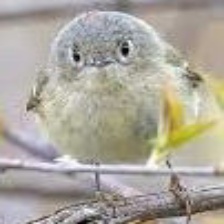
Species: RUBY CROWNED KINGLET
Scientific name: REGULUS CALENDULA